Arsis

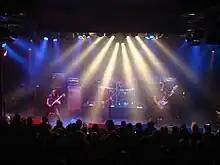
Arsis performing live in Denmark with founding members James Malone and Mike Van Dyne

Arsis is an American death metal band from Virginia Beach, Virginia, formed in 2000. The band is currently signed to Nuclear Blast.